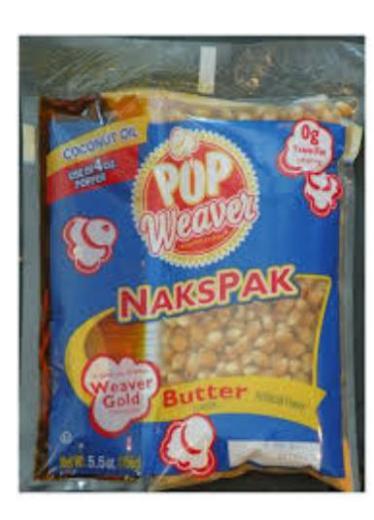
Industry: Food